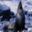
Label: seal